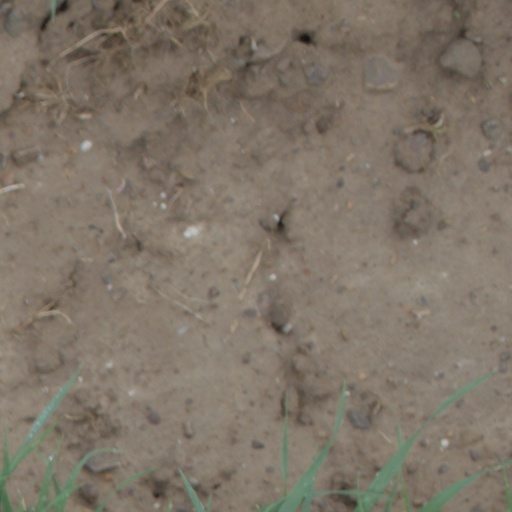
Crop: wheat